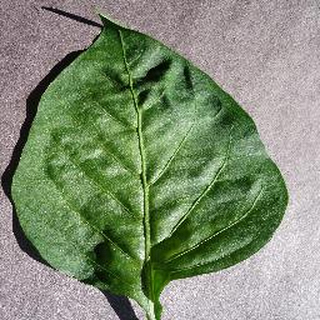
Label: healthy_bell_pepper